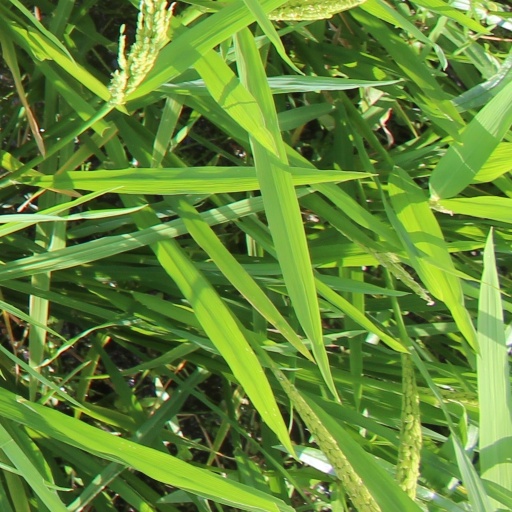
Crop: rice